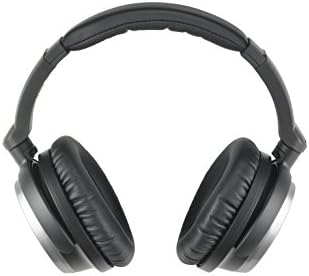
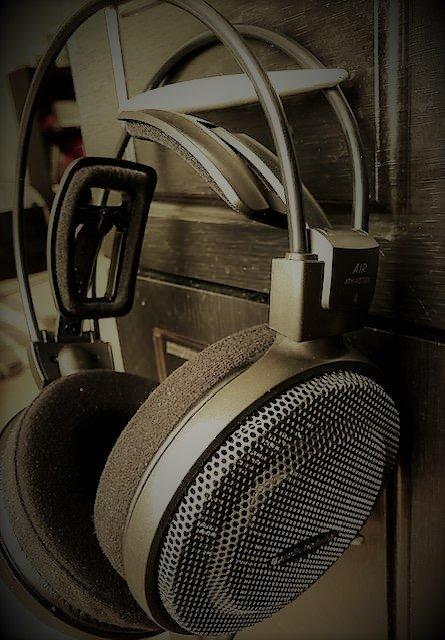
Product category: headphones
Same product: no